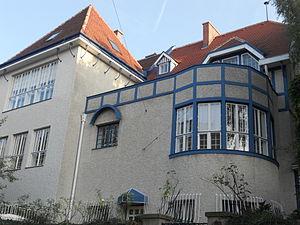
Josef Hoffmann est un architecte, designer et entrepreneur autrichien, cofondateur du Wiener Werkstätte, et l'une des principales figures de la Sécession viennoise. L'influence de ce créateur sur le modernisme au XXᵉ siècle est considérable.